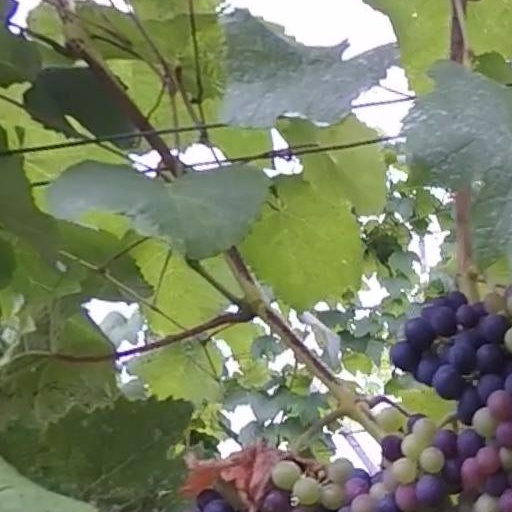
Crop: grape